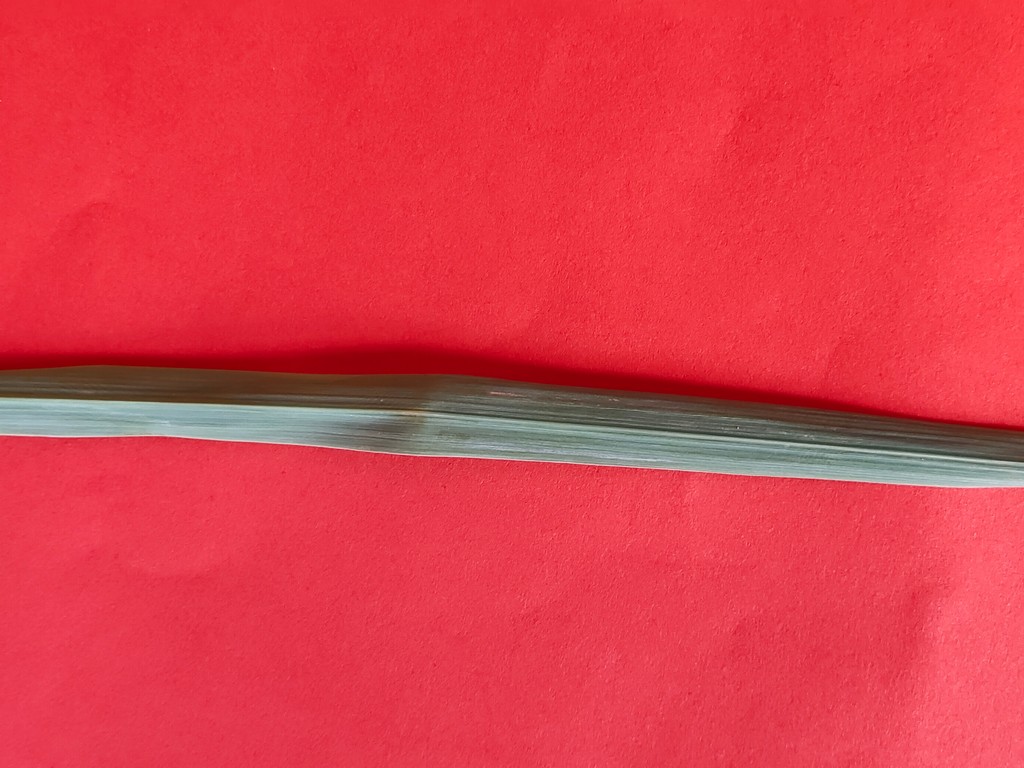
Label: Healthy